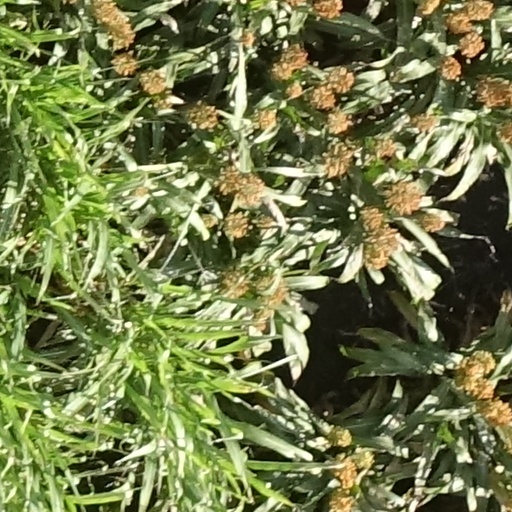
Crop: sorghum